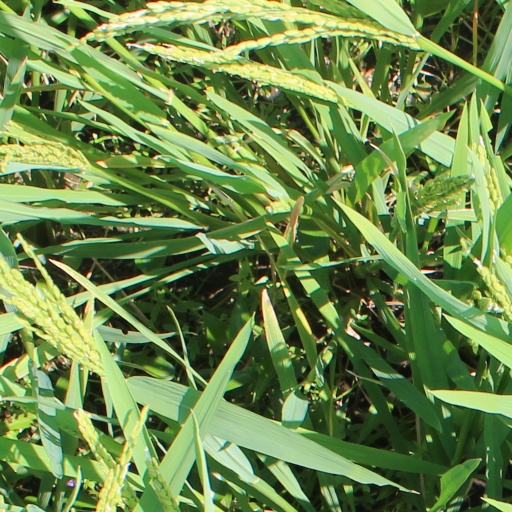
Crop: rice